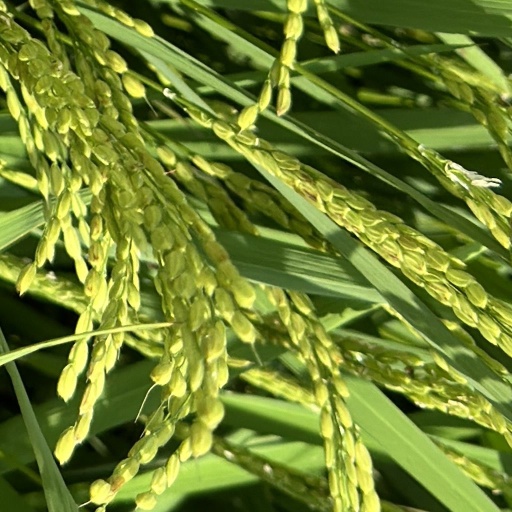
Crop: rice